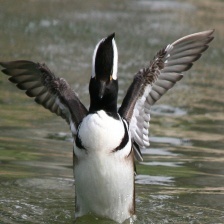
Species: HOODED MERGANSER
Scientific name: LOPHODYTES CUCULLATUS